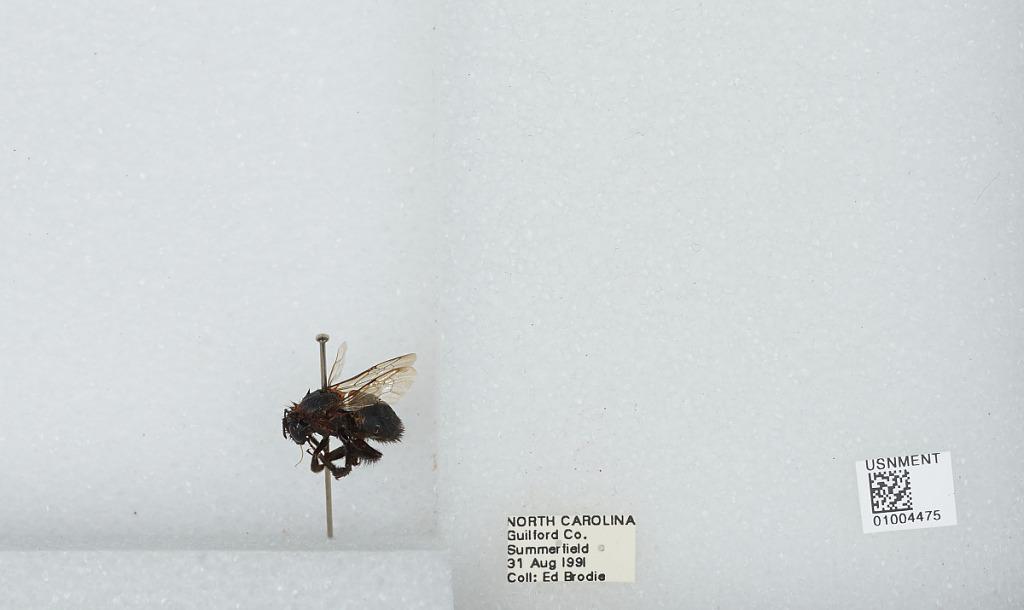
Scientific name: Bombus (Pyrobombus) impatiens Cresson
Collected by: E. Brodie
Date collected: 1991-8-31
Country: United States
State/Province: North Carolina
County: Guilford
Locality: Summerfield
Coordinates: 36.2087, -79.9048